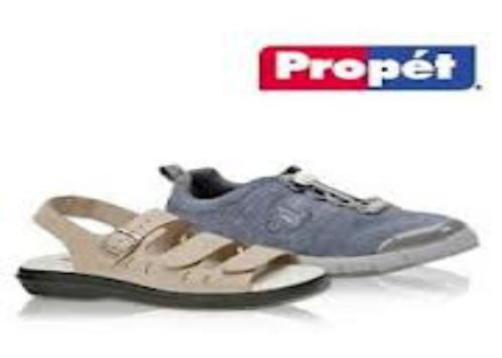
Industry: Clothes